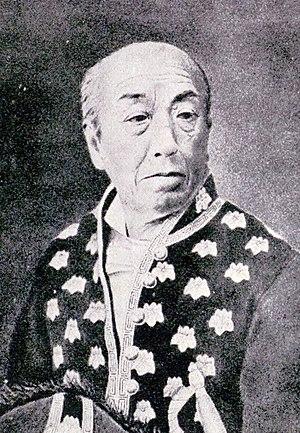
Uesugi Narinori est un daimyo de l'époque d'Edo qui gouverne le domaine de Yonezawa. À la tête du domaine durant les dernières années du shogunat Tokugawa, il l'entraîne dans les combats de la guerre de Boshin de 1868-1869. Après que la guerre a été perdue, il se retire en faveur de son fils Uesugi Mochinori et meurt en 1889.